Riley's Tavern

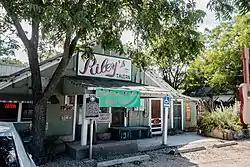

Riley's Tavern, in Hunter, Texas (close to New Braunfels, Texas), was listed on the National Register of Historic Places in 2018.